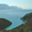
Label: sea